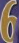
Number: 6